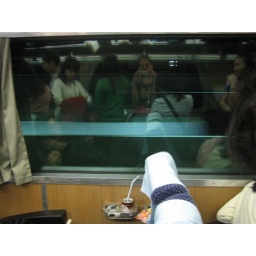
standing in the train